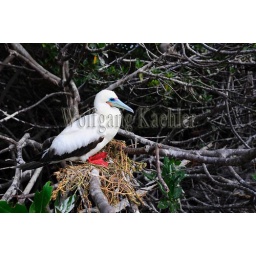
Ecuador, galapagos islands, tower island (Genovesa), red-footed booby (White phase) Nesting in mangrove tree